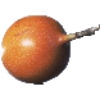
Label: granadilla